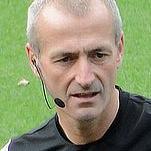
Age: 42